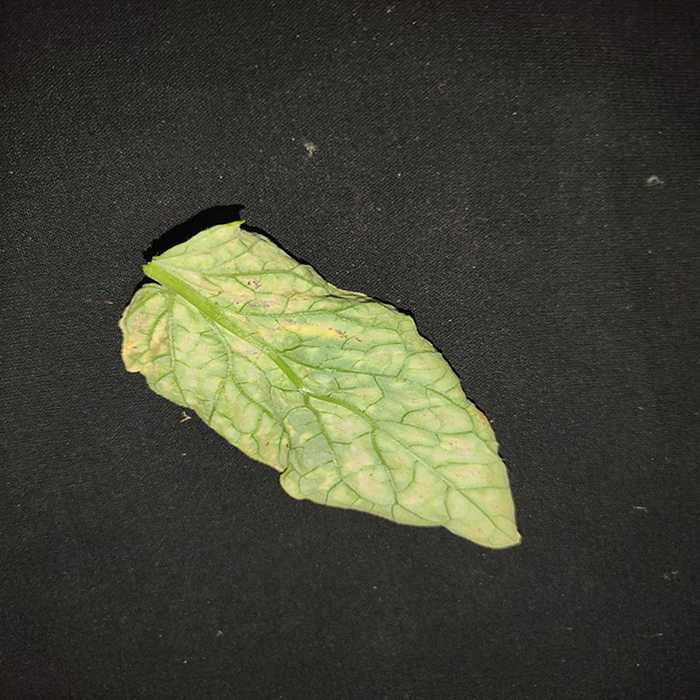
Plant: Tomato
Label: Tomato spotted wilt